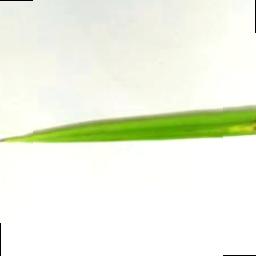
Label: Rice___Brown_Spot